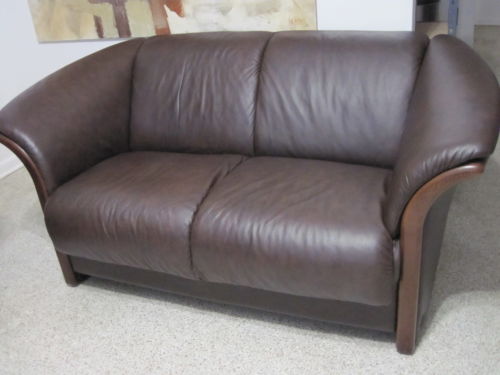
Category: sofa